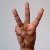
The image shows a hand gesture representing the letter 'W' in Indian Sign Language.